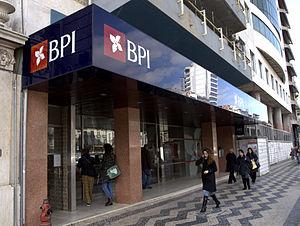
Banco BPI est une banque portugaise cotée à l'Euronext 100 et sur le Next 150.